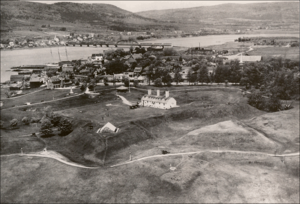
Photographie aérienne du fort Anne à Annapolis Royal, N.-É., prise à partir du sud, vers 1930
Le fort Anne est un fort situé dans la ville d'Annapolis Royal, dans la province canadienne de Nouvelle-Écosse.